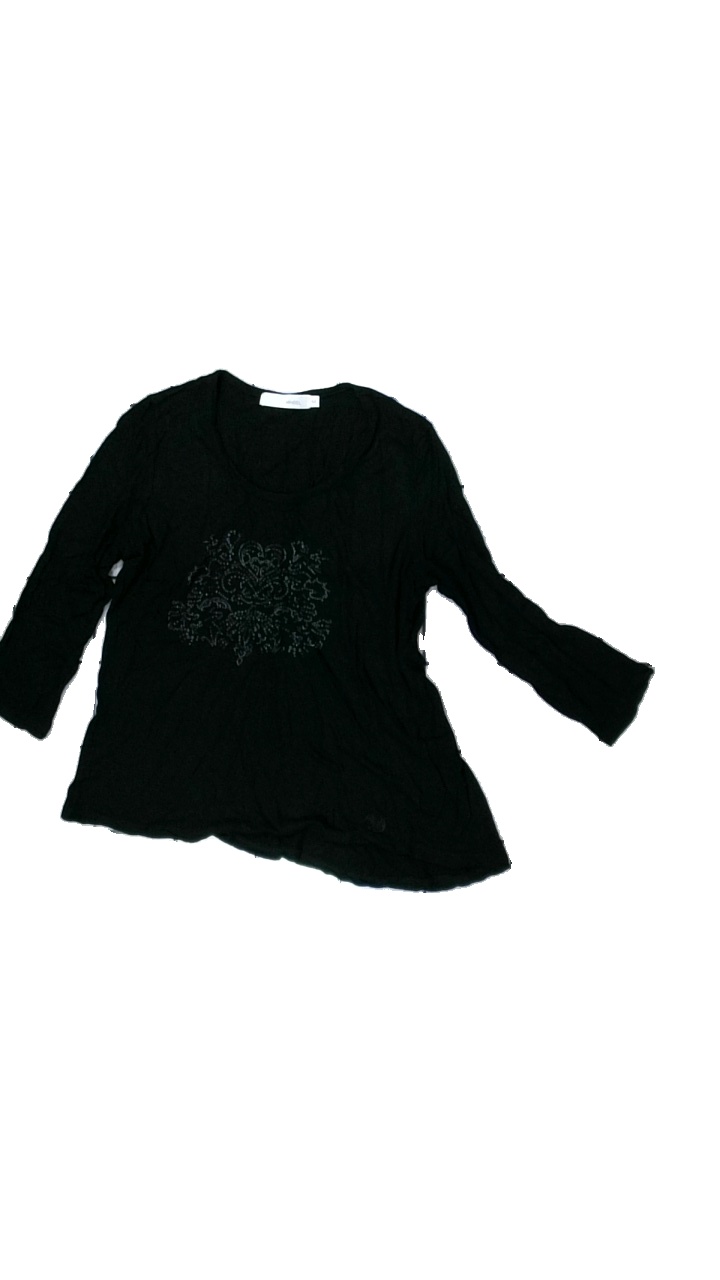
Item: Top (Ladies)
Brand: Mingeljeans
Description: svart långärmad tröja med glitter på, sned i söm och nopprig
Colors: Black
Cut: Regular
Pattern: Glitter
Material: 56% viscose 44% cotton
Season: All
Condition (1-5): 1
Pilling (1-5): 3
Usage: Export
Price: <50